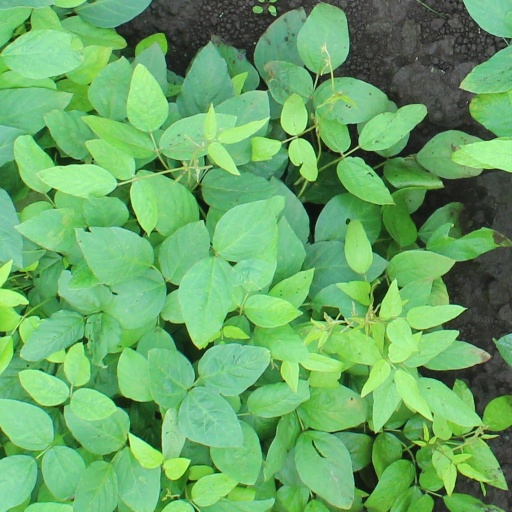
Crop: soybean